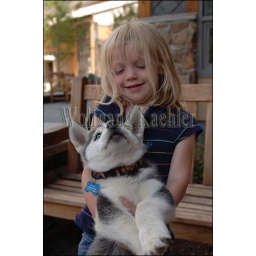
Usa, idaho, near sandpoint, schweitzer mountain resort, girl with siberian husky puppy, model released